Renal cyst

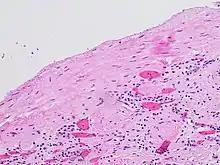
Histopathology of the lining of a simple cyst of the kidney, incidentally found on autopsy, with inconspicuous nuclei. They usually have a single layer of cuboidal, flattened or atrophic epithelium, but this case has a somewhat thicker fibrous layer. H&E stain.

This system is more directly focused on the most appropriate management. These alternatives are broadly to ignore the cyst, schedule follow-up or perform a surgical excision of it. When a cyst shows discrepancy in severity across categories, it is the most worrisome feature that is used in deciding about management. There is no established rule regarding the follow-up frequency, but one possibility is after 6 months, which can later be doubled if unchanged.